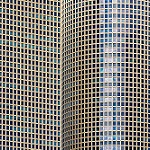
Label: buildings